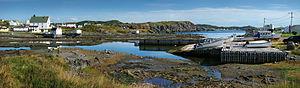
Twillingate, Centre de Terre-Neuve, Canada.